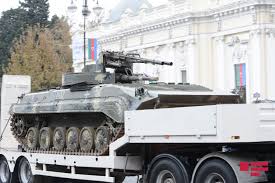
Label: BMP-1